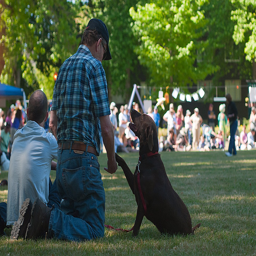
A man kneeling down on his knees in front of a dog.
some people on the grass a brown dog and trees
Man interacting with dog at outdoor event in park.
A dog offers his paw to be held for a man in a plaid shirt.
man on knees in grass shaking hands with dog